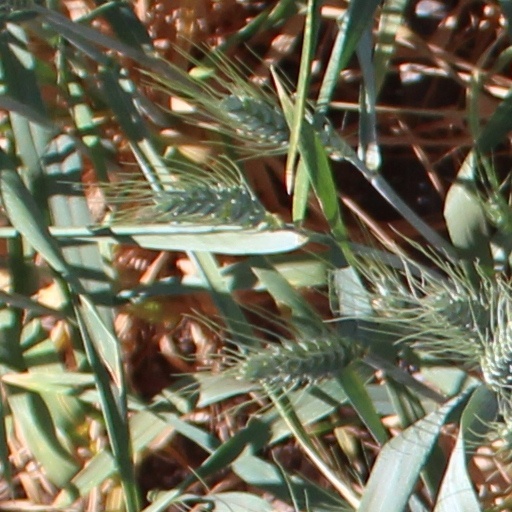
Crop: wheat